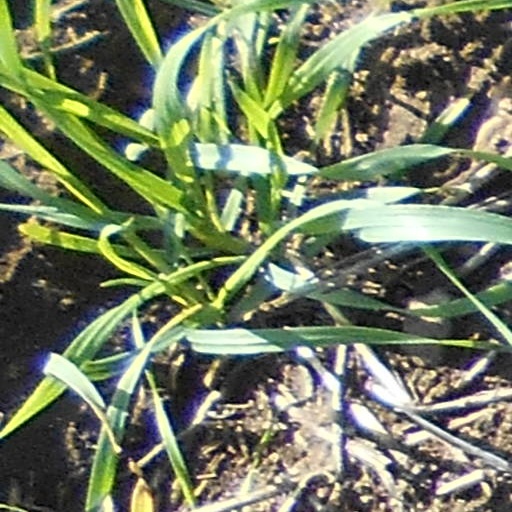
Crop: wheat